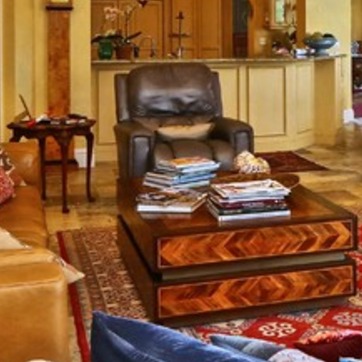
Material: paper